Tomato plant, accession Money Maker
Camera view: tilt-top (135 deg); turntable rotation: 30 degrees
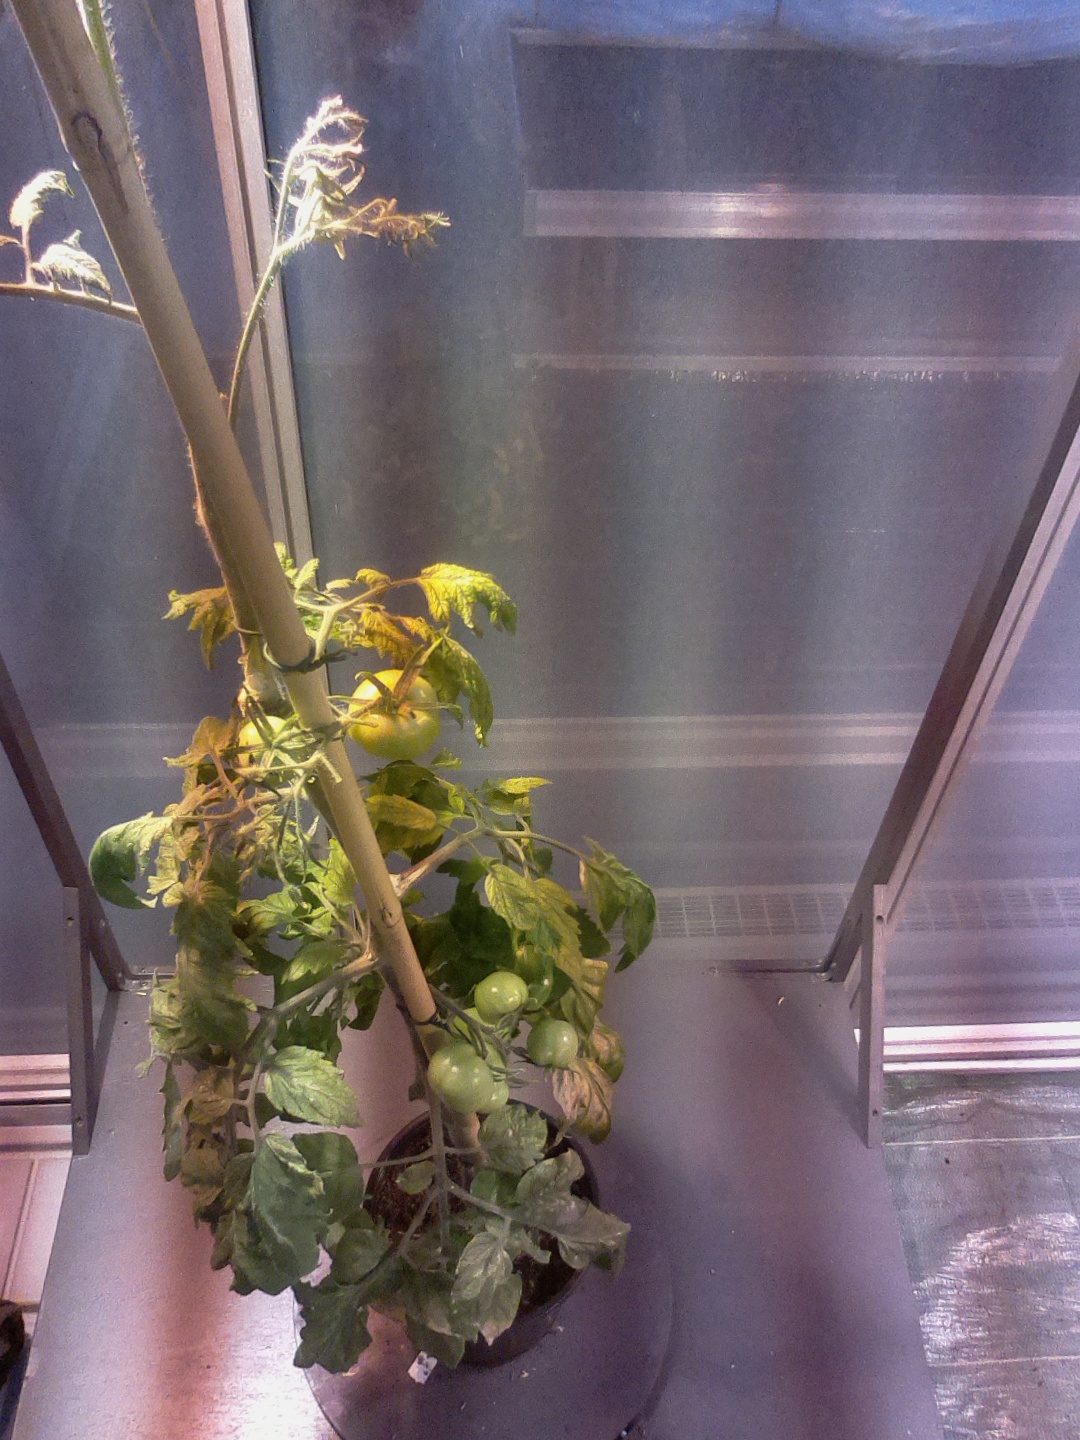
BBCH growth stage 77: 70%-80% of final fruit size